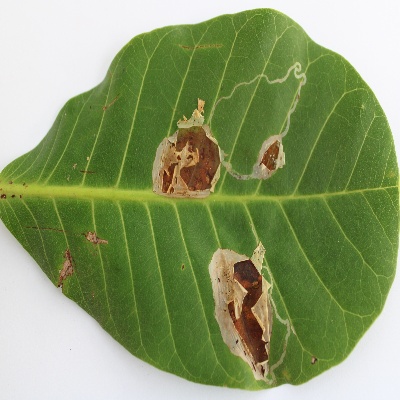
Crop: Cashew
Condition: leaf miner